Sky position (RA, Dec in degrees): 153.709, 18.523
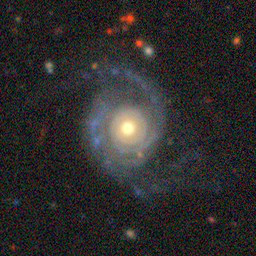
Galaxy morphology: Unbarred Loose Spiral Galaxies